Pierre Bastien

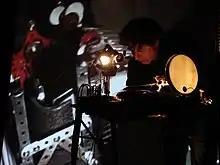
Pierre Bastien performing live.

Pierre Bastien (born 1953 in Paris) is a French musician, composer, and experimental musical instrument builder.